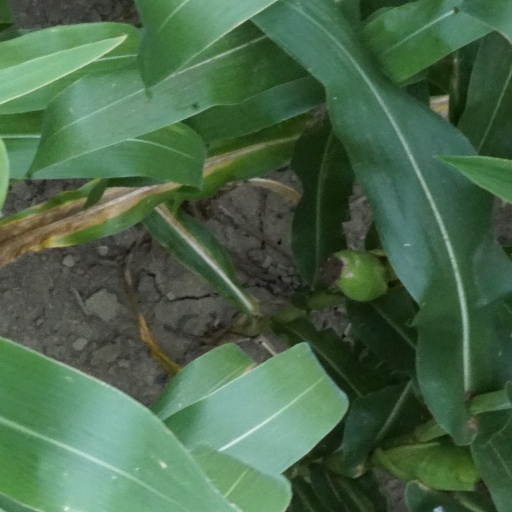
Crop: maize; corn